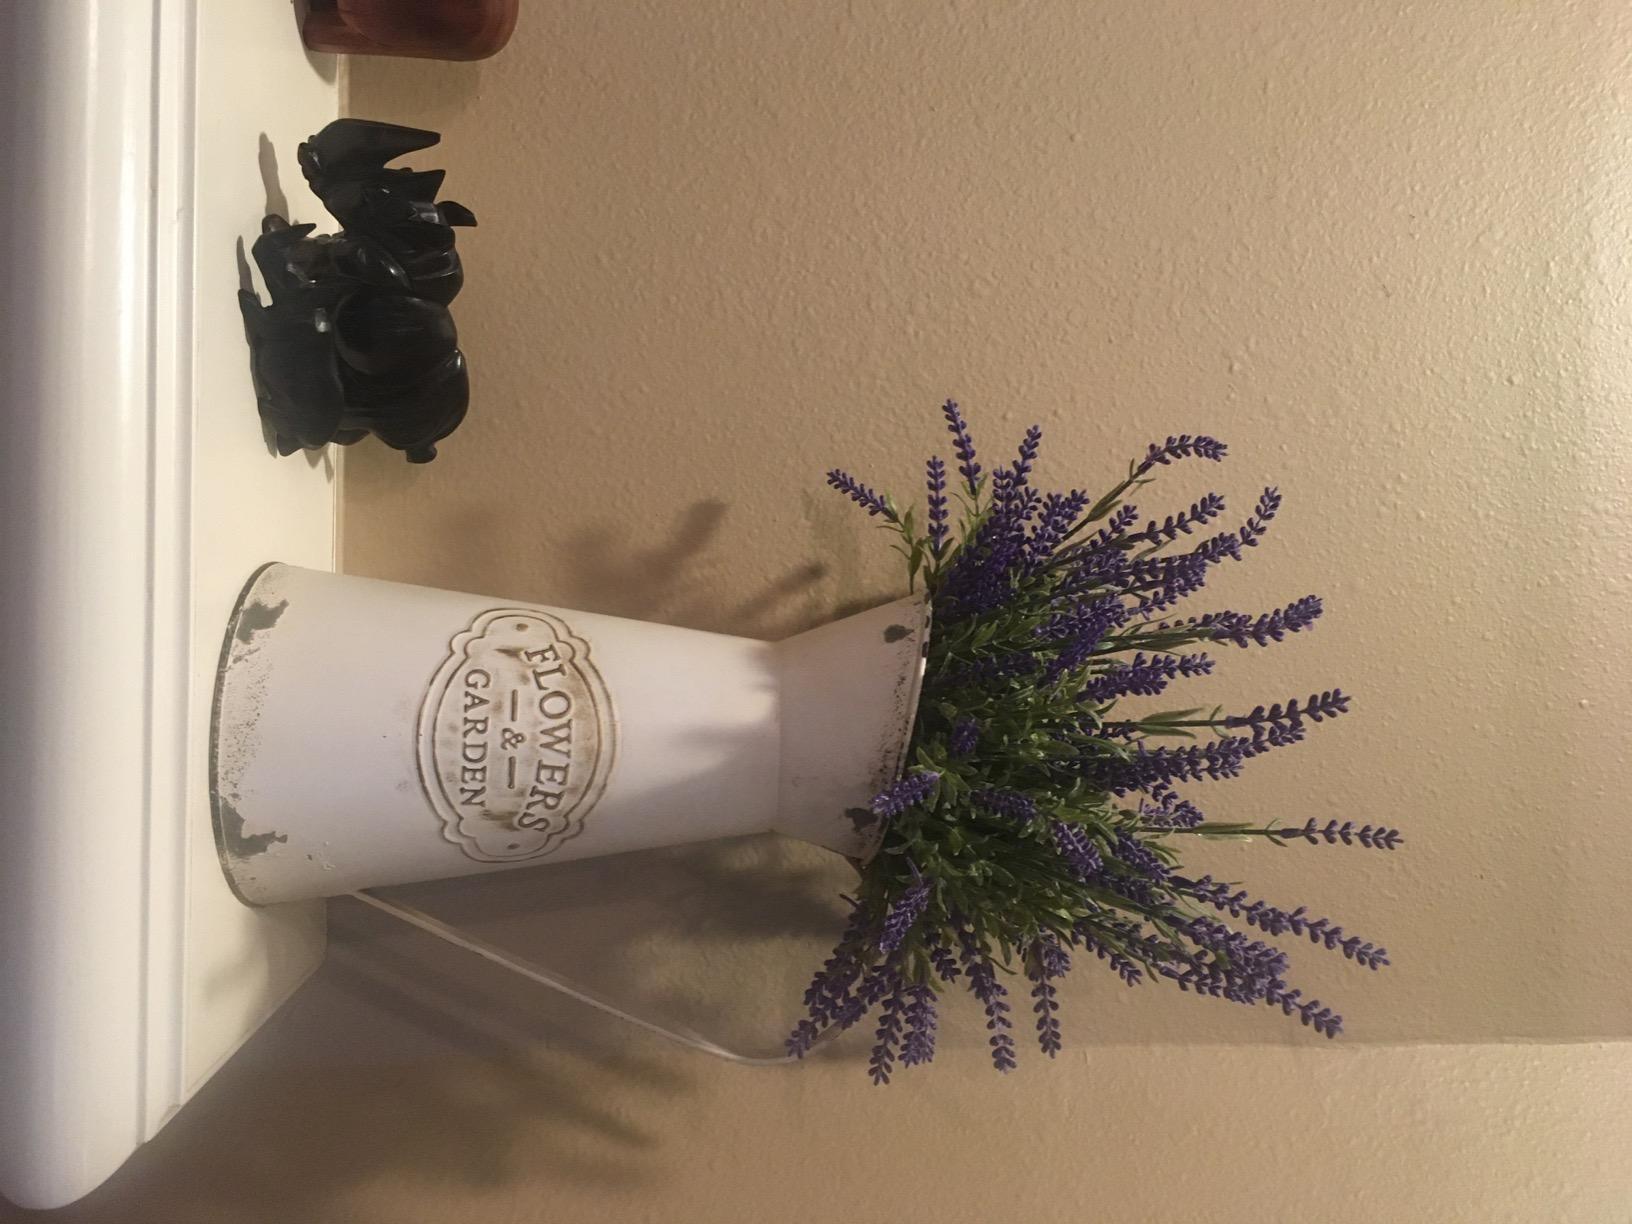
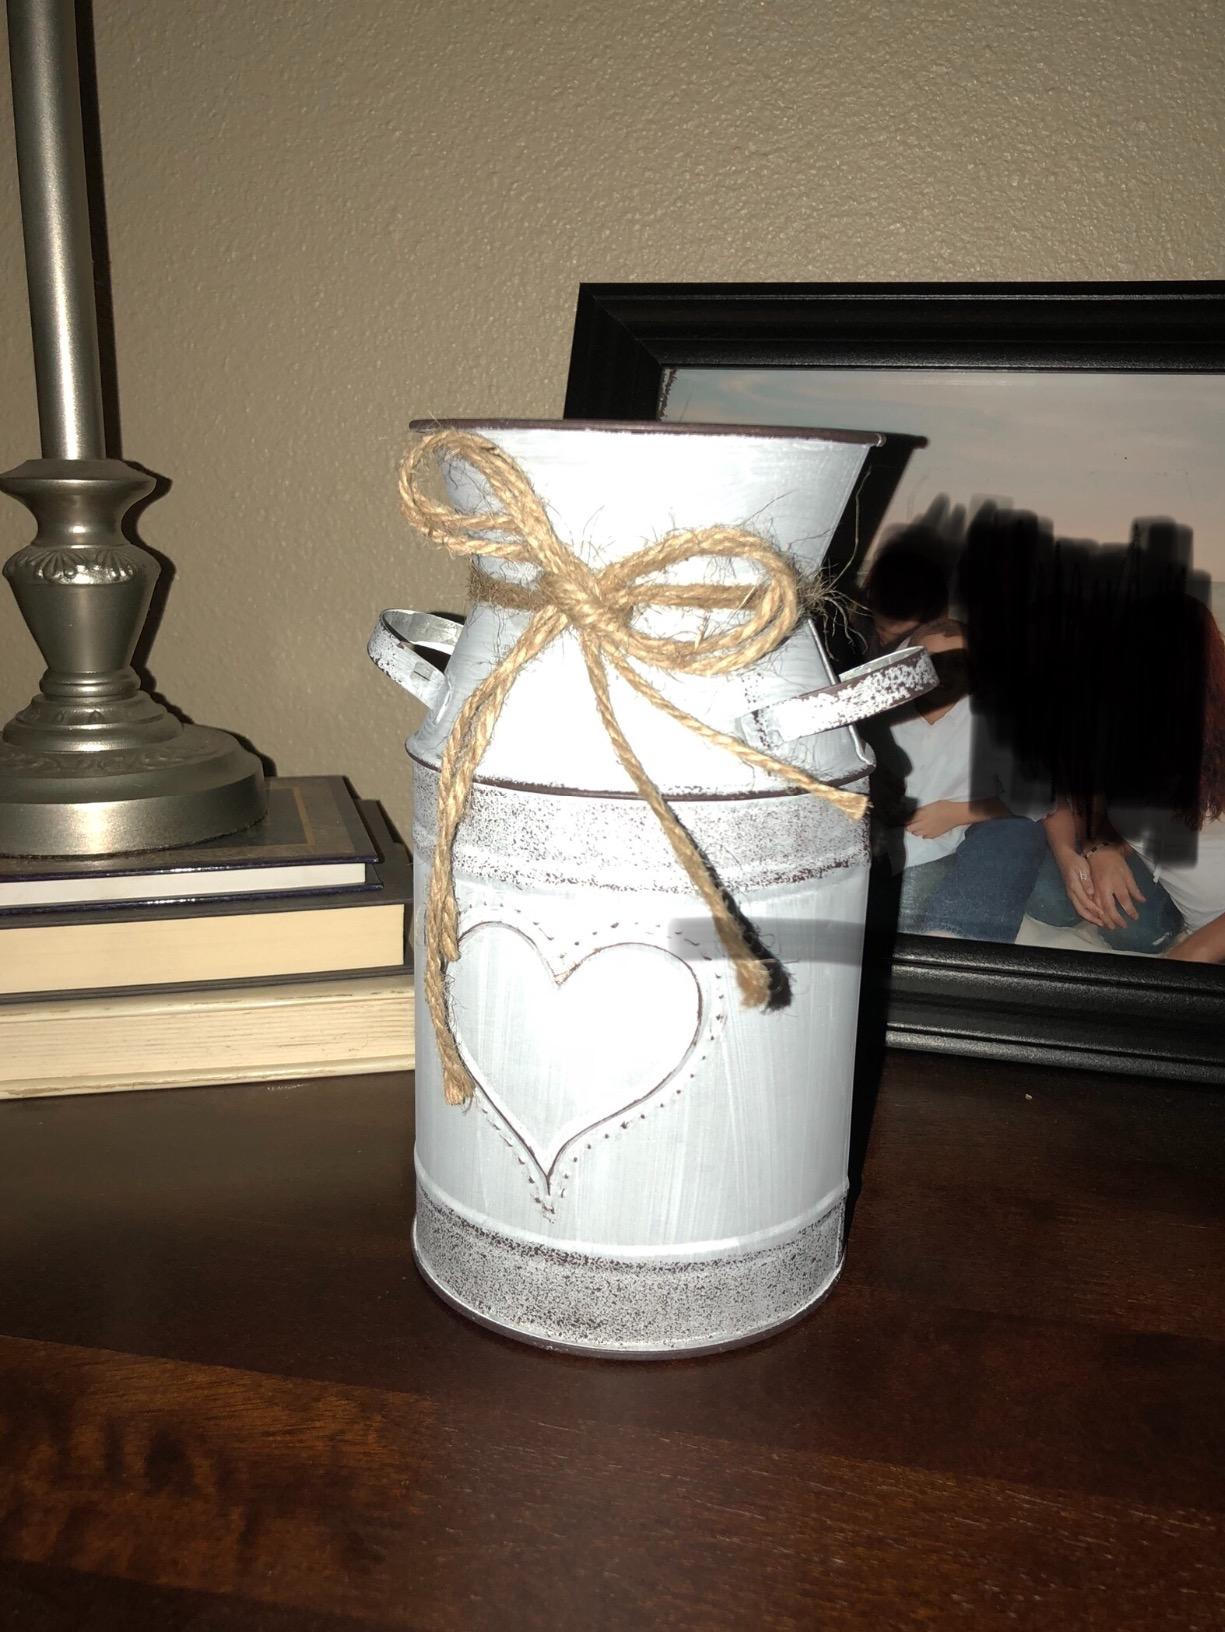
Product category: vase
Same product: no